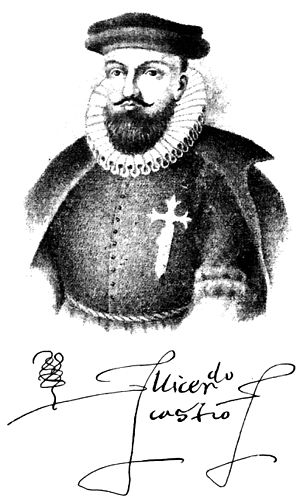
Lope Garcia de Castro
Lope Garcia de Castro var en spansk koloniadministrator, medlem af Rådet for inderne, og Audiencias af Panama og Lima i Peru. Fra 2. september 1564 til 26. november 1569 var han midlertidig vicekonge af Peru.